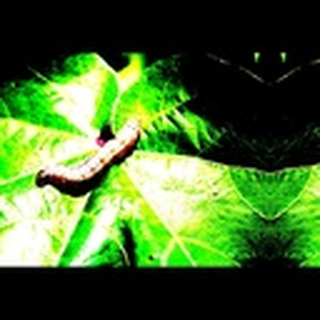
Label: cotton_army_worm